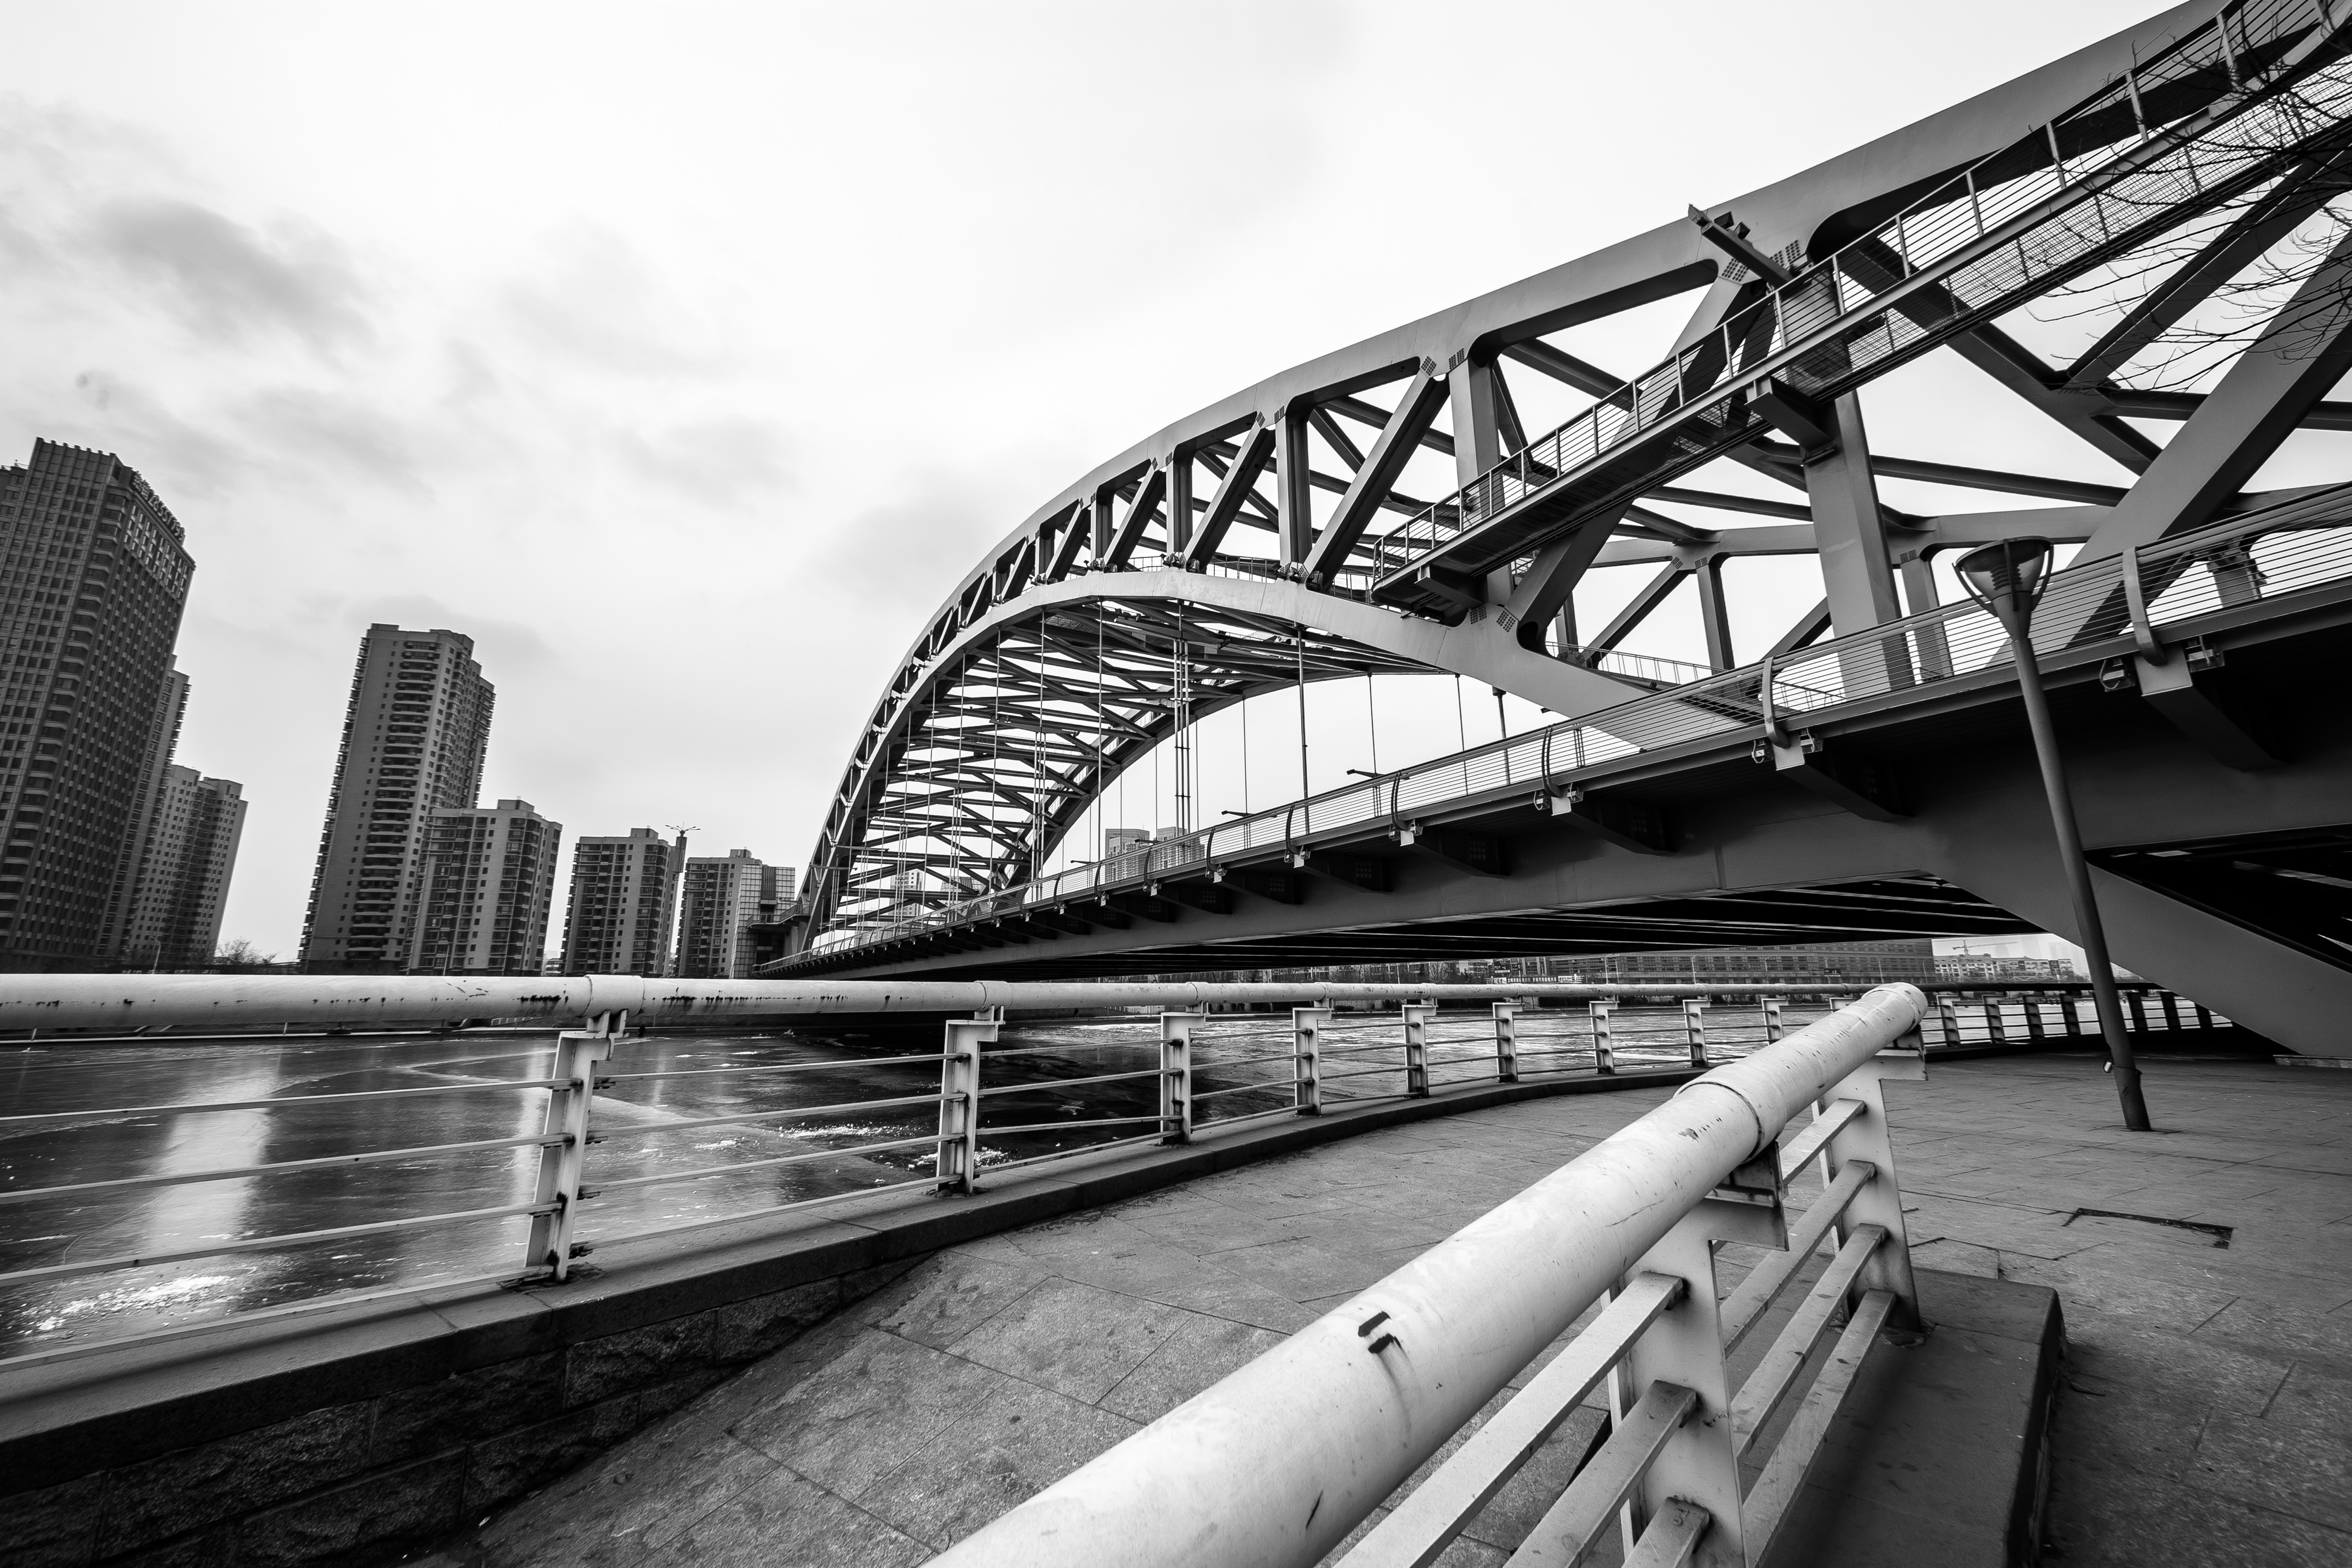
black and white, architecture, bridge, photography, skyscraper, overpass, cityscape, transport, line, landmark, black, monochrome, symmetry, urban area, monochrome photography, nonbuilding structure